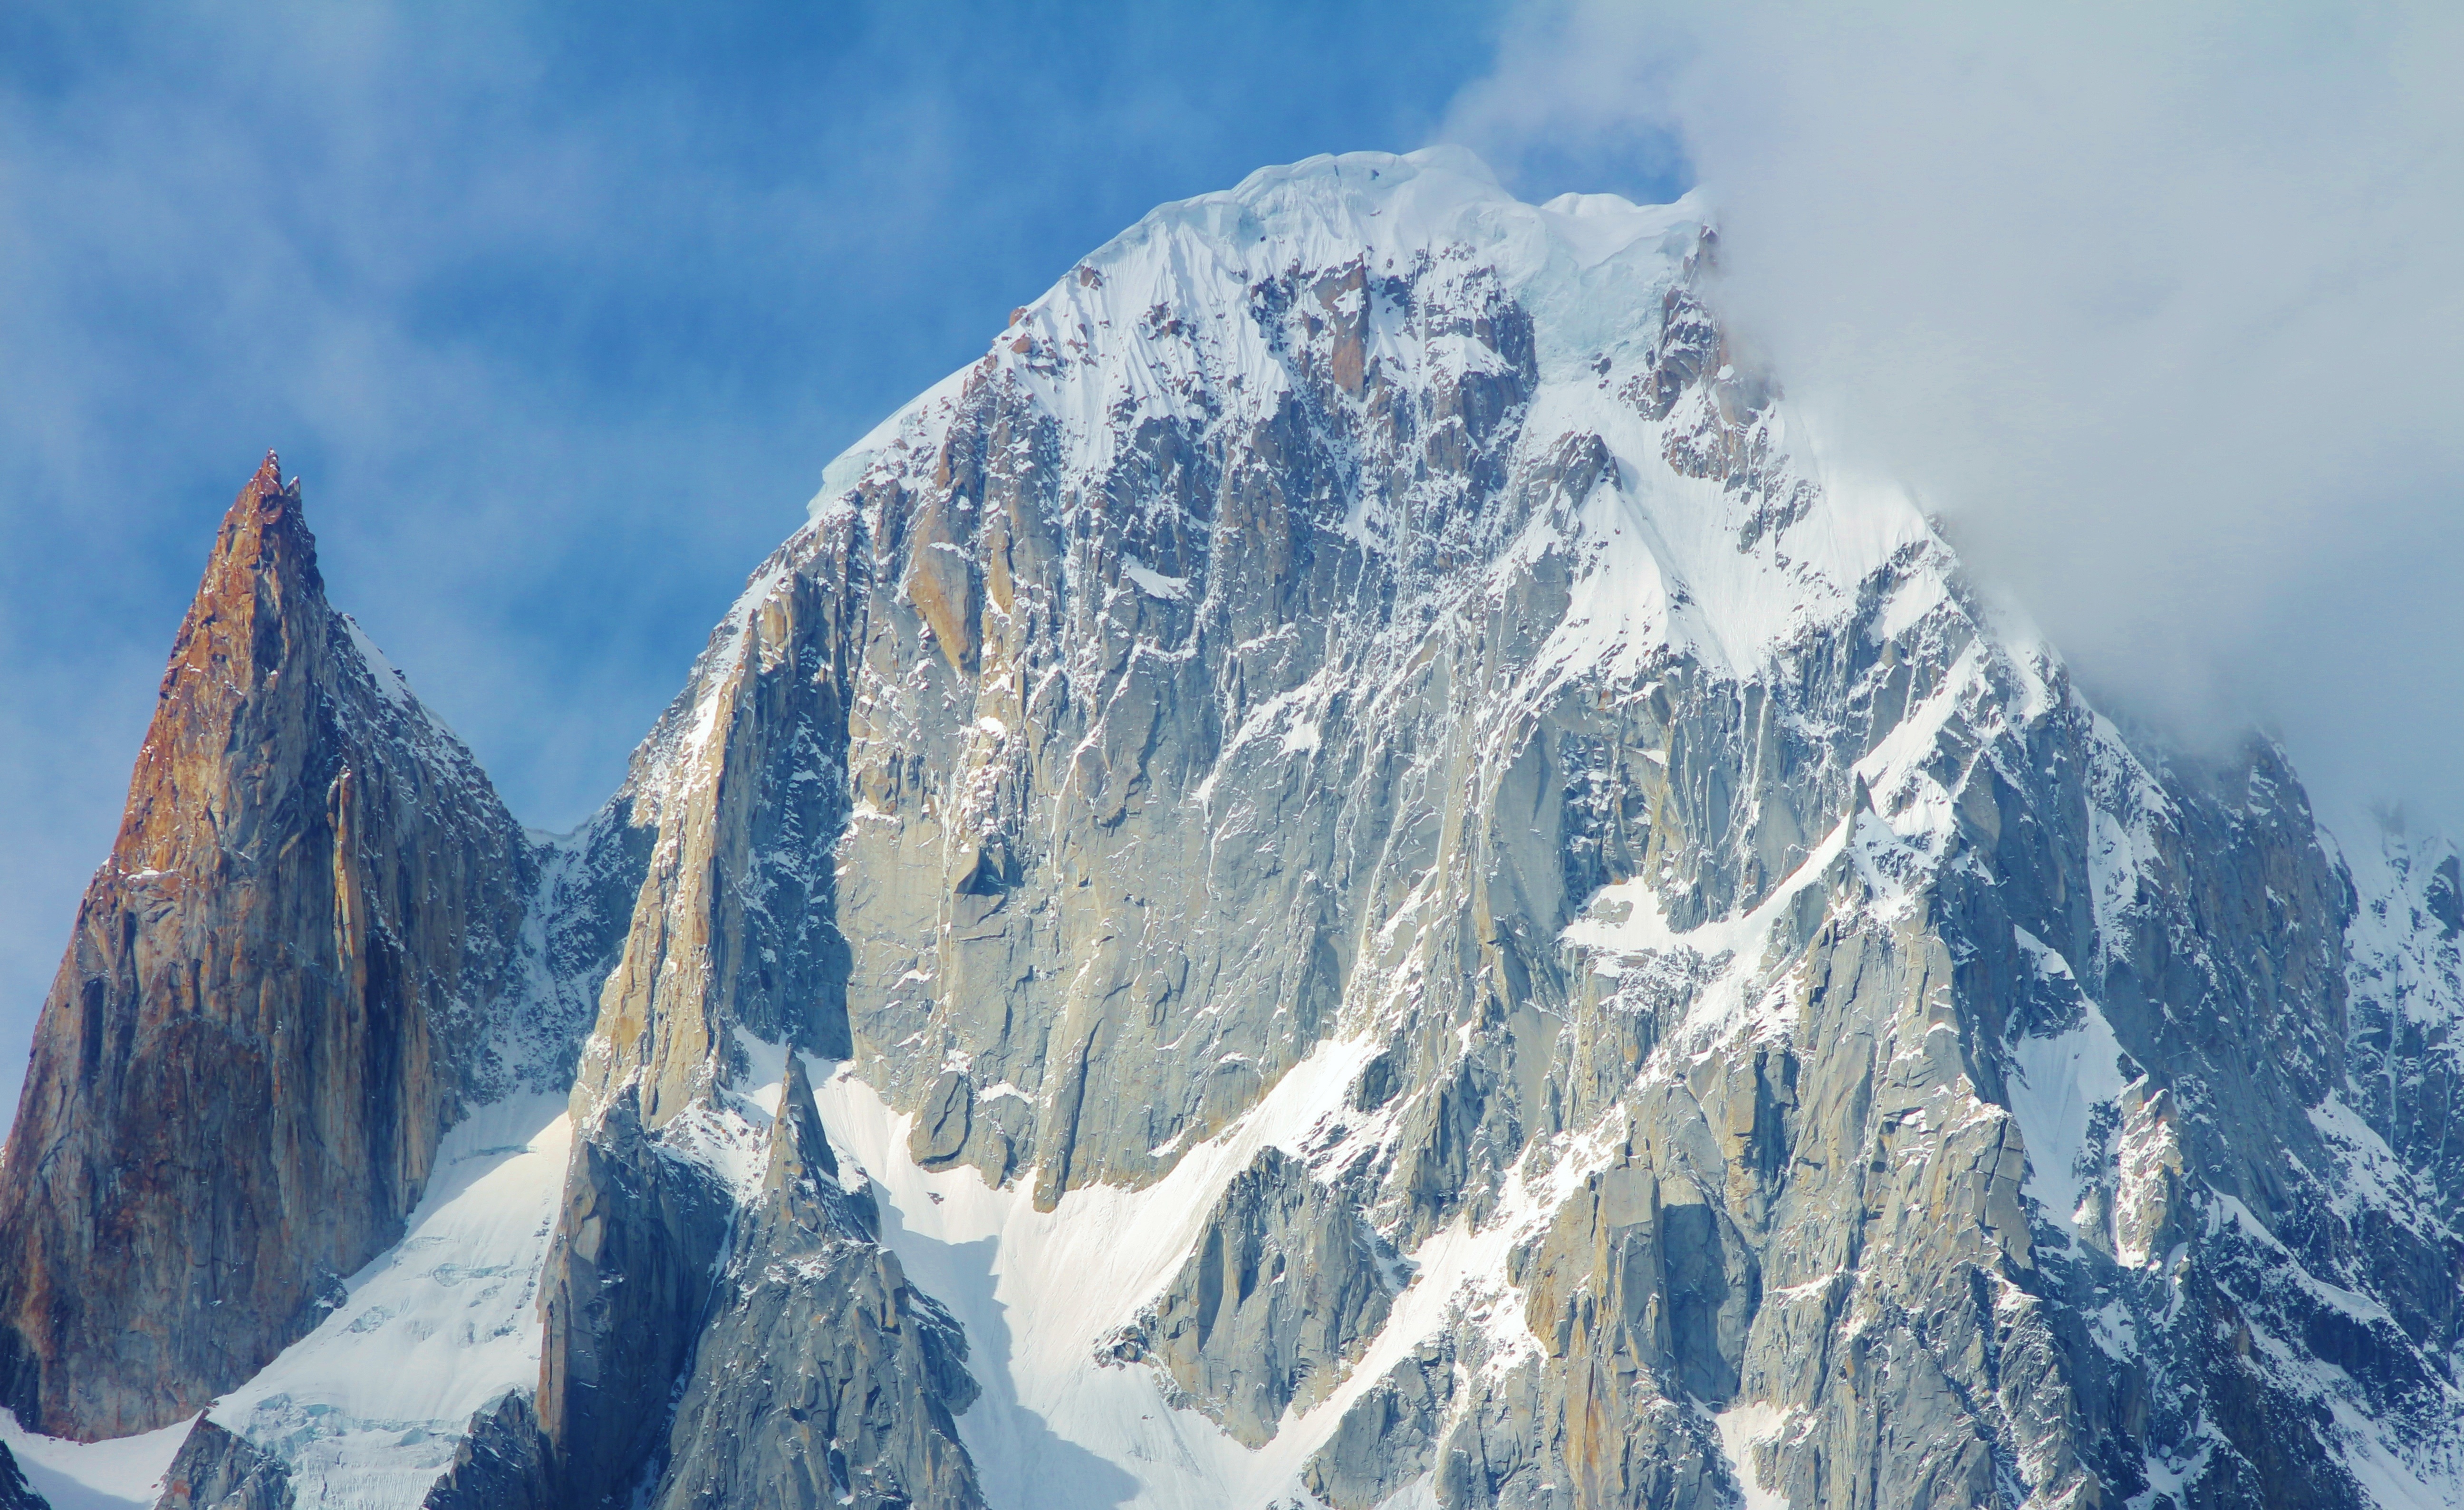
rock, mountain, snow, winter, adventure, mountain range, ice, natural, asia, landmark, blue, season, ridge, summit, mountaineering, massif, alps, cirque, pakistan, landform, geographical feature, mountainous landforms, geological phenomenon, ladyfinger